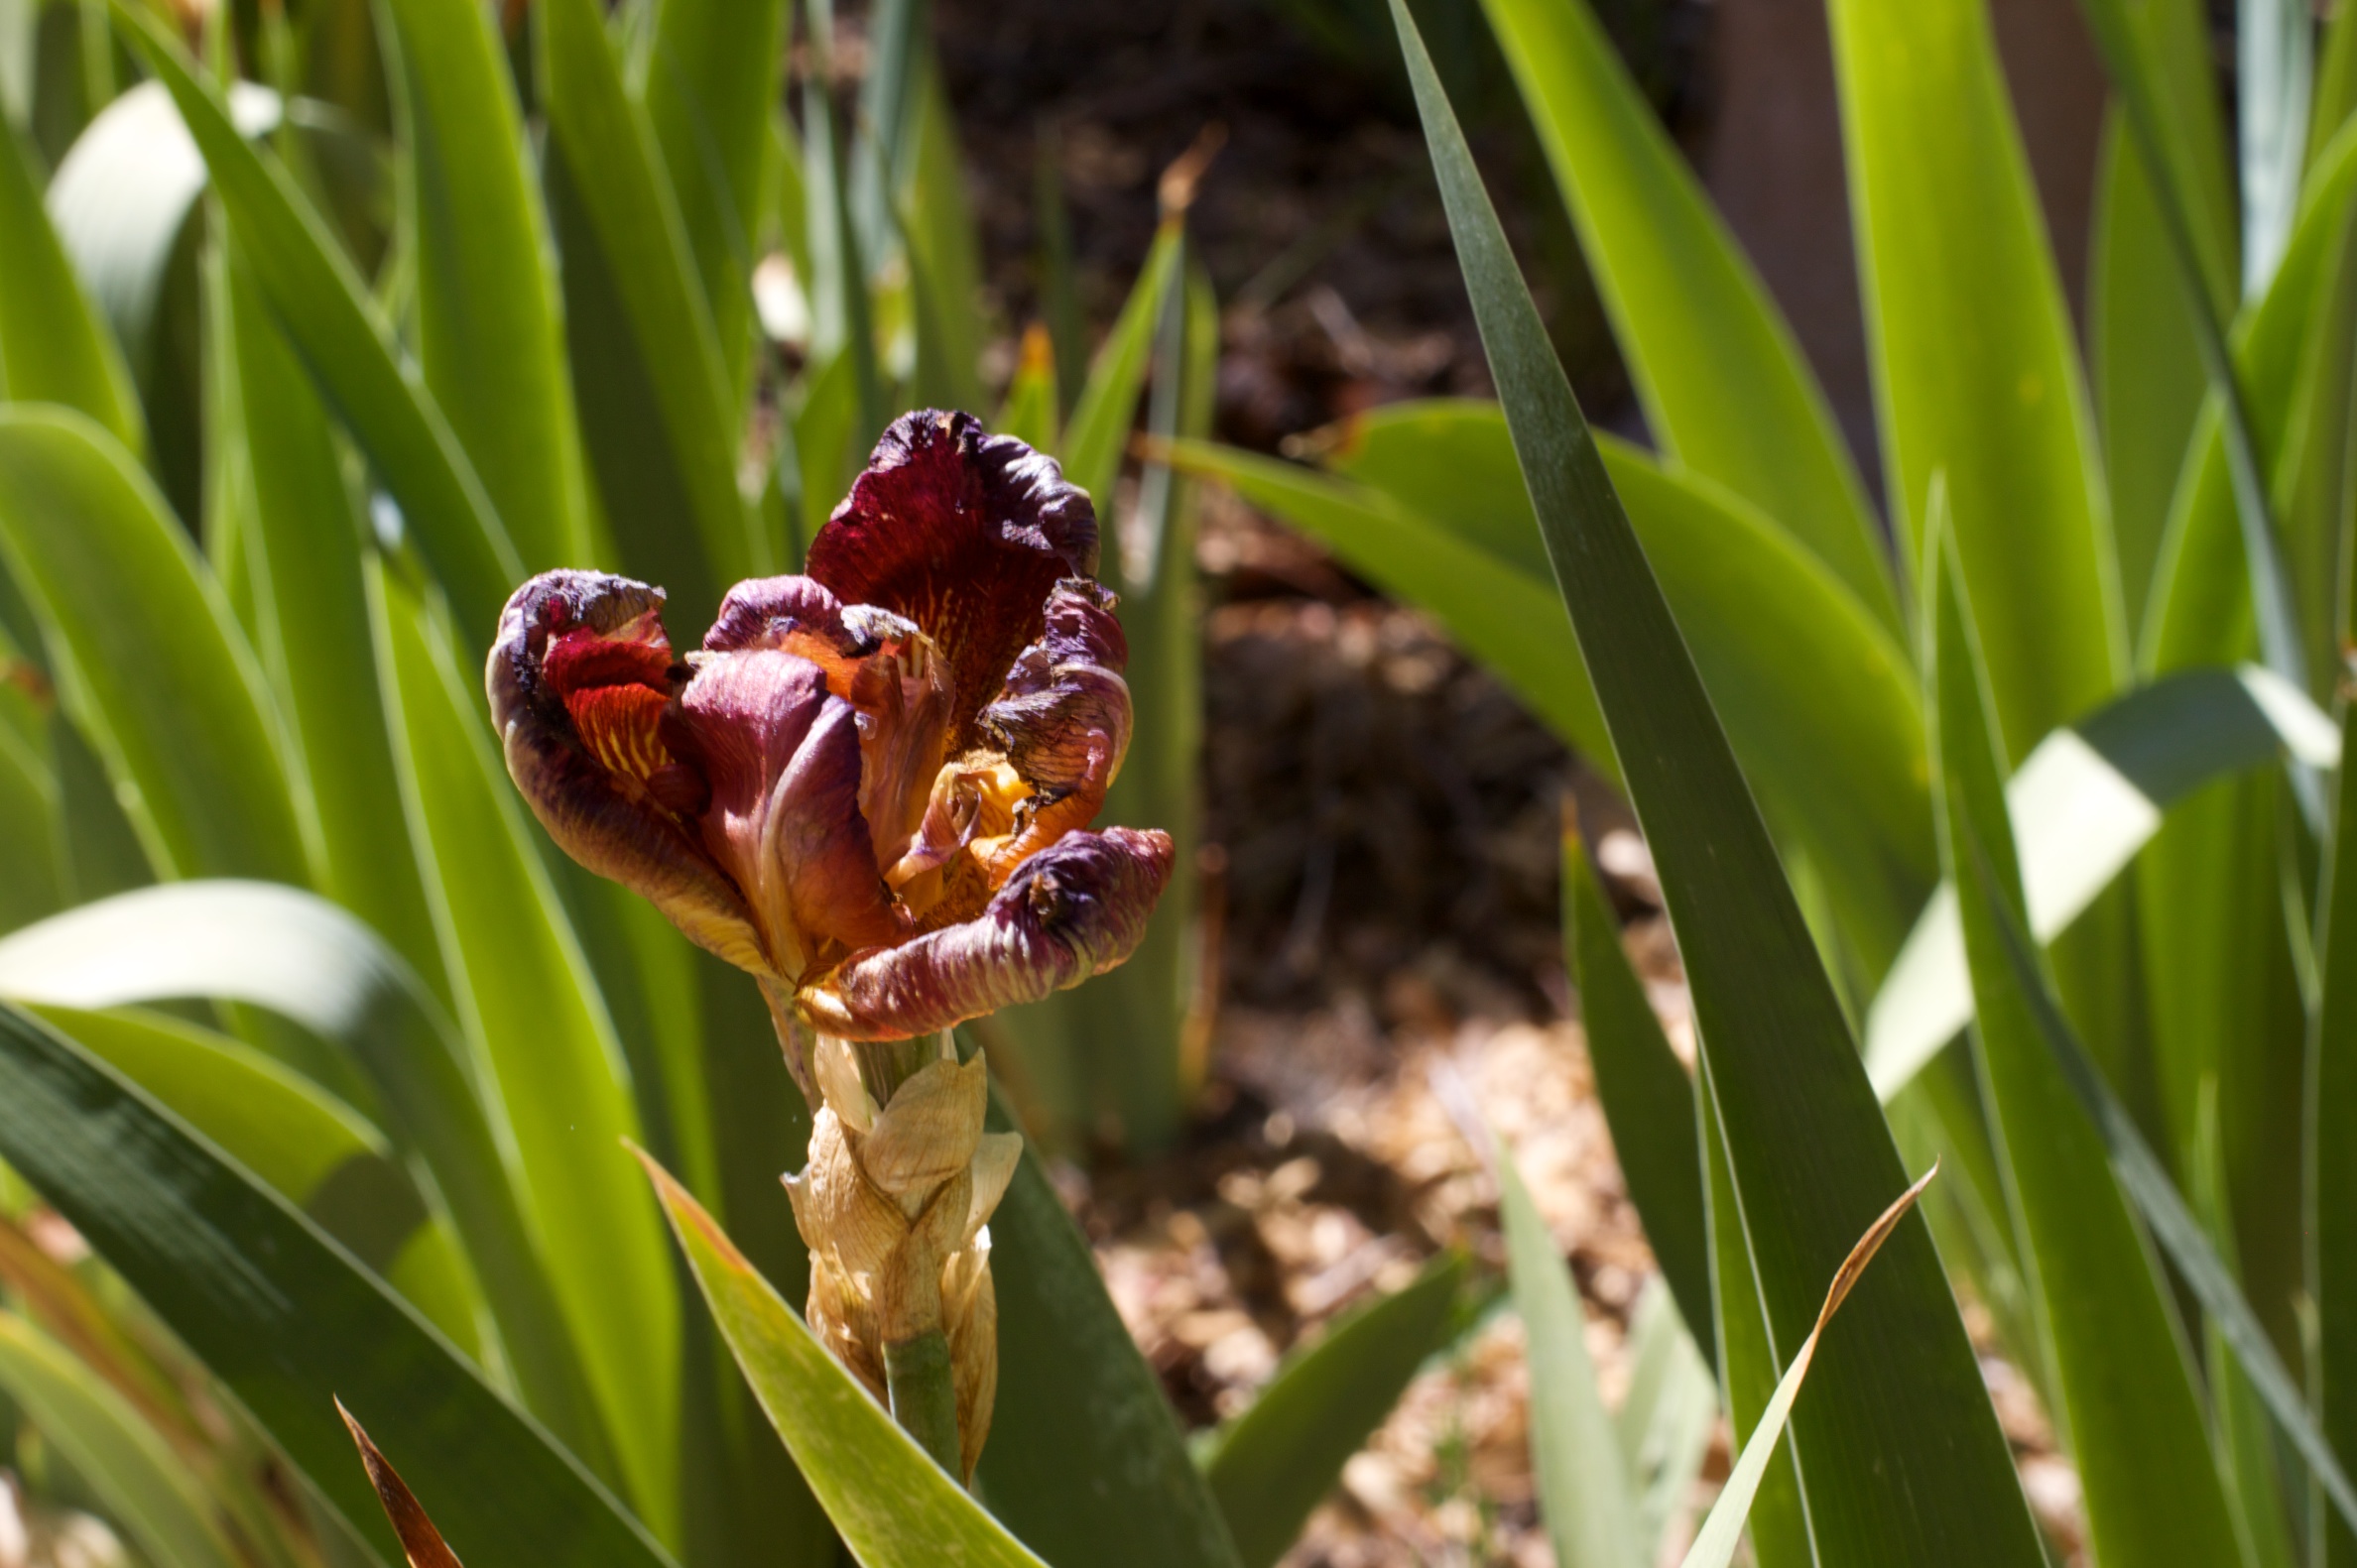
grass, plant, flower, botany, flora, iris, macro photography, flowering plant, plant stem, land plant, iris family